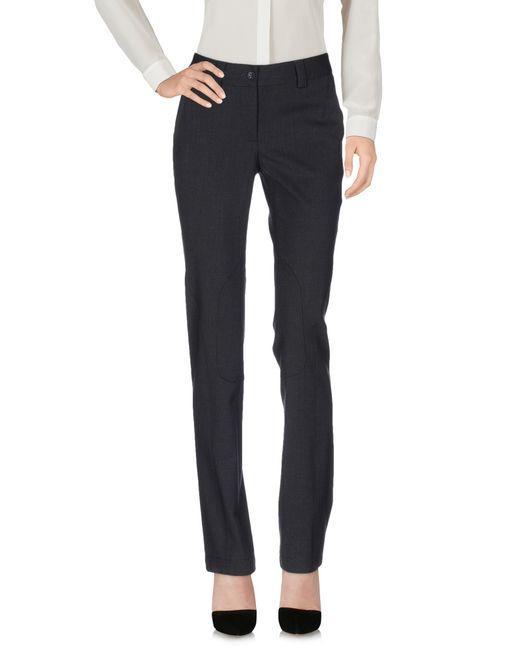
Schwarze lange Hosen mit hoher Taille für Damen